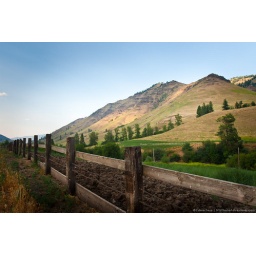
this road goes along a river by the same name on the bottom of a canyon.